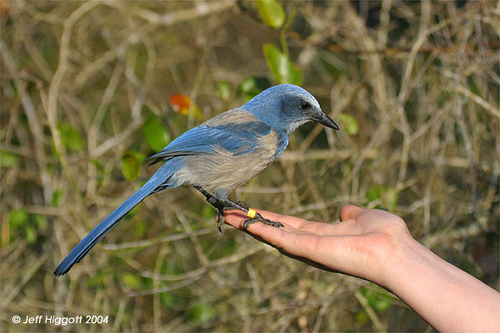
a blue bird with grey on it and black feet with a black bill
this bird is grey and blue in color with a stubby black beak and black eye ring.
this is a blue bird with a grey belly and a black beak.
this bird has a grey belly and breast with a short pointy bill and blue crown and wing.
this is a bird with a gray belly and a blue wing and head.
this bird's wings, reticule, head and breast are a light blue; its beak is small and pointed; and its feet and tarsi are darker blue.
this is a mid-size bird with a blue crown, back and breast, a black bill and very long inner and outer retrices.
the small bird is primarily blue with shades of gray throughout the body, and the feet are black.
this bird has a blue crown with a grey nape and blue secondaries.
this bird has a blue crown, blue primaries, and a grey belly.
Species: Florida Jay